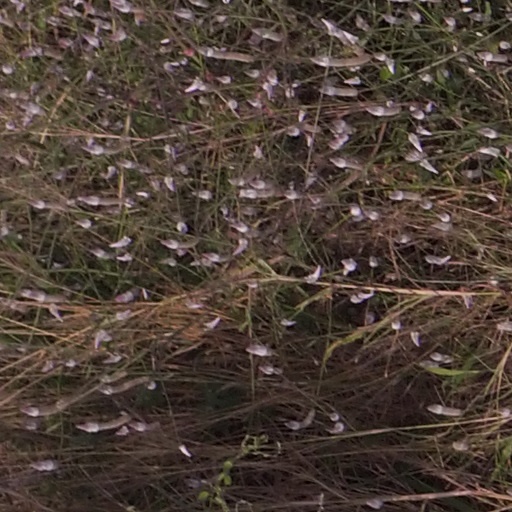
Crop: maize; corn